Question: Please indicate a possible affordance area of the boxing_punching_bag that can be used for striking
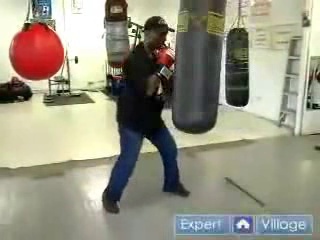
Answer: [225.5, 27, 248.5, 103]